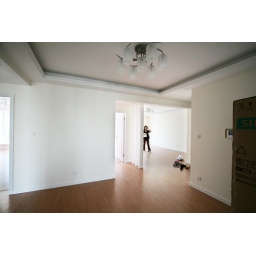
shoes by the door